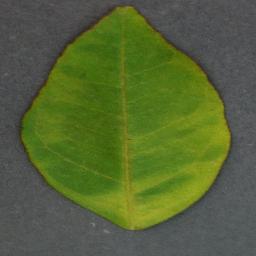
Label: Orange___Haunglongbing_(Citrus_greening)